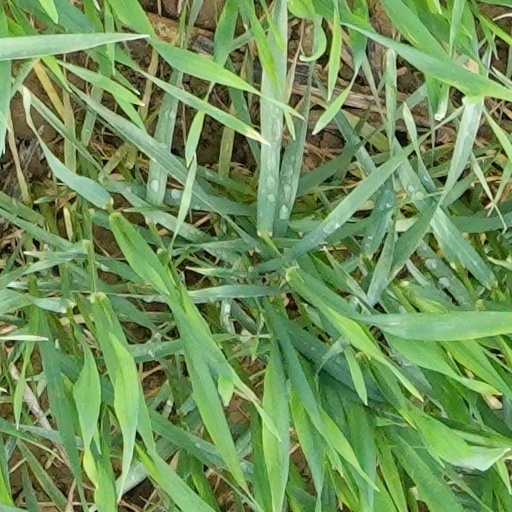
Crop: wheat